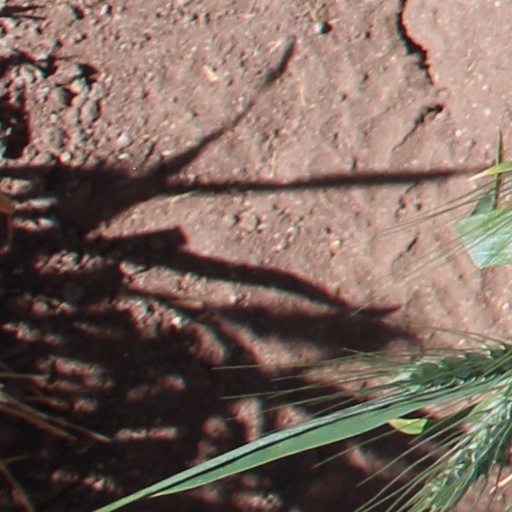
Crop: wheat